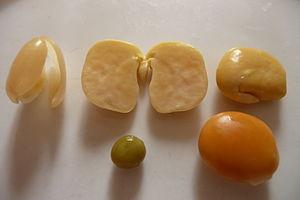
Lupin jaune, peau, lupin sans sa peau, petit pois, lupin intact (avec peau)